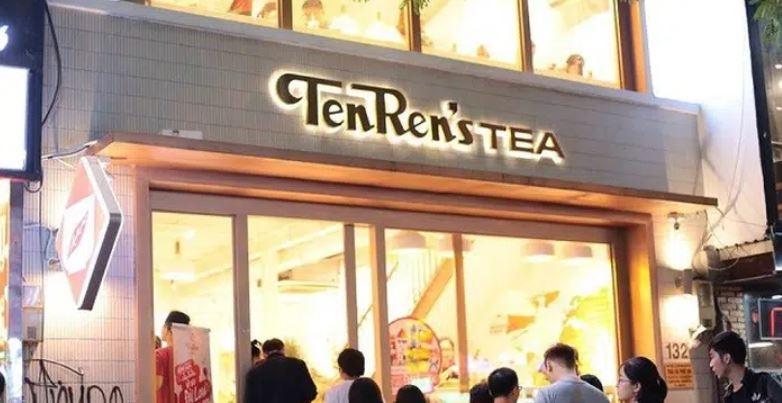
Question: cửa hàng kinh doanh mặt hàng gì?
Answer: cửa hàng kinh doanh trà